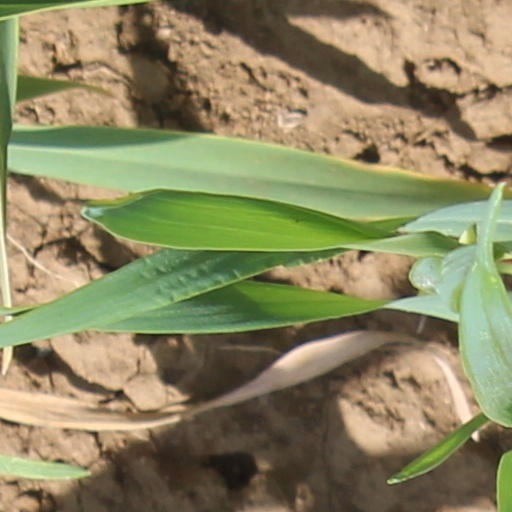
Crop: wheat